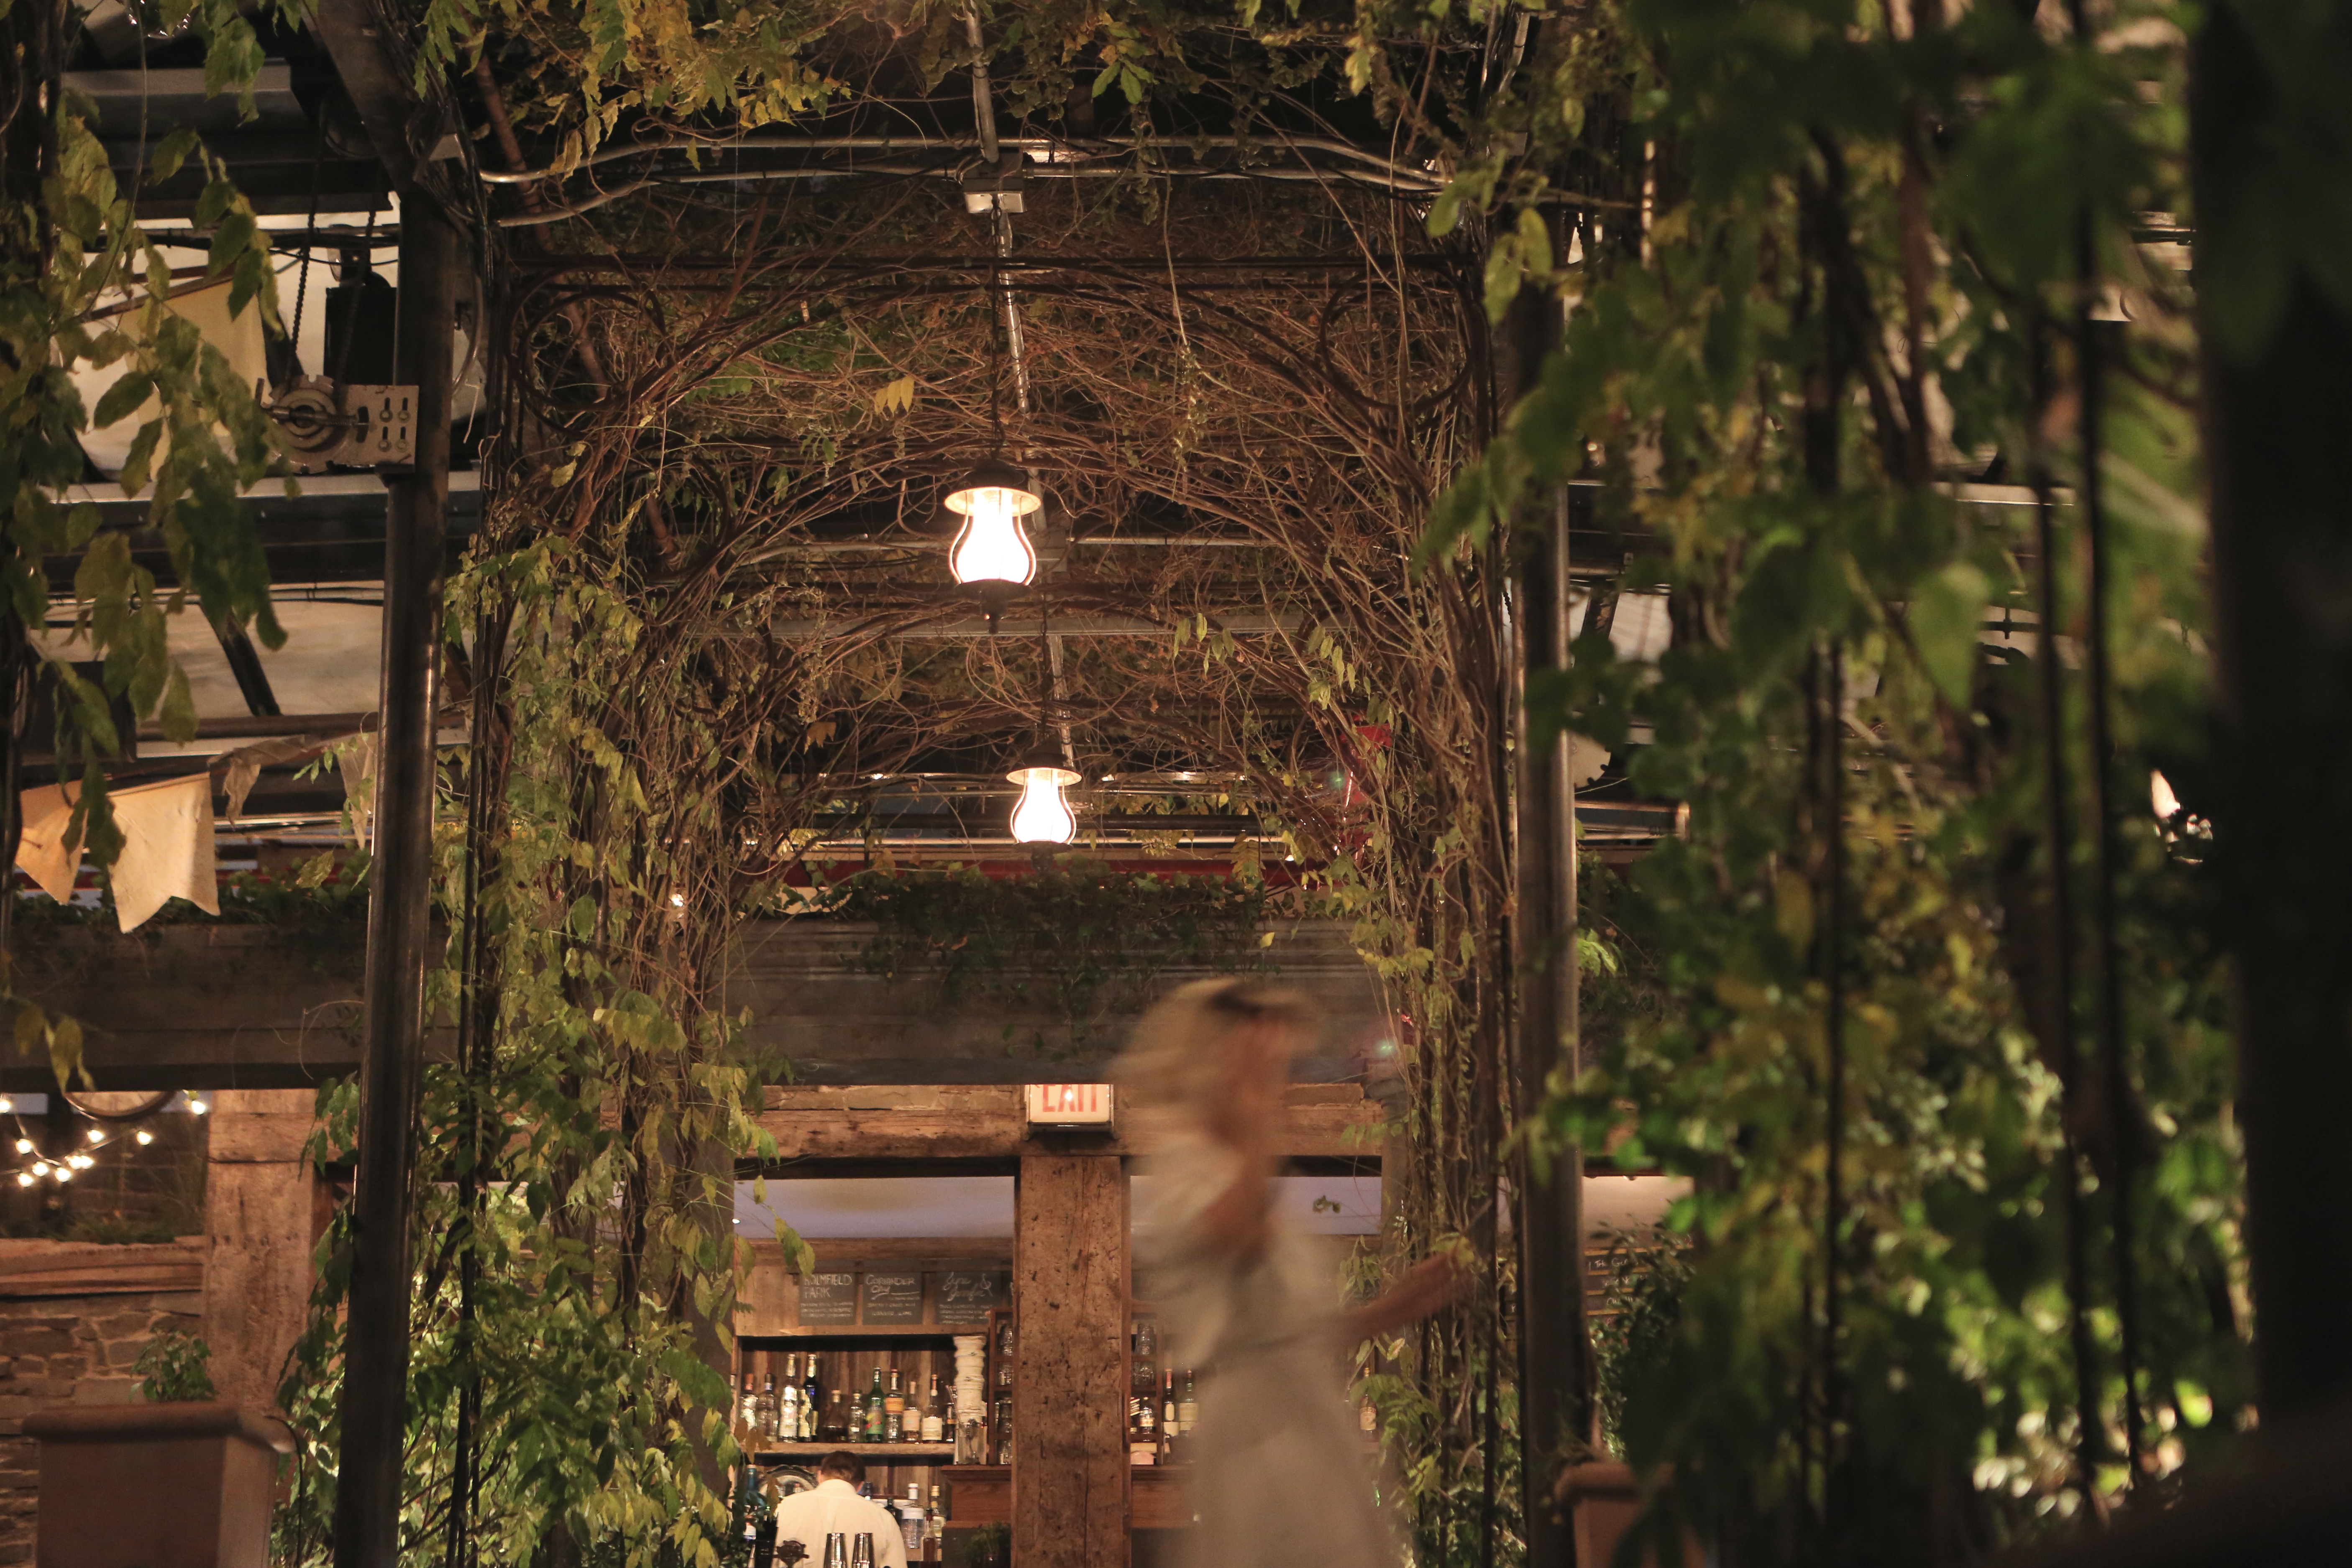
tree, sunlight, restaurant, bar, jungle, autumn, lighting, temple